Fort of Paimogo

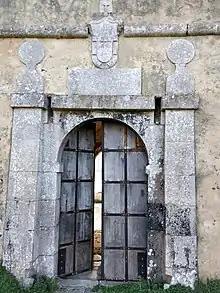
Entrance to the Fort of Paimogo

The location of Paimogo fort is close to areas of cliffs where dinosaur nesting took place. Several fossilized eggs and remains of theropod embryos, sauropod "Zby atlanticus" and other animals of the Upper Jurassic period have been found there, some of which can be seen in the Lourinhã museum.